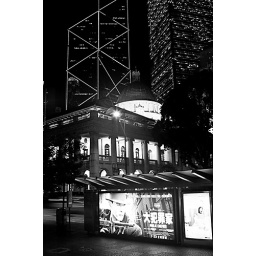
hong kong in black and white